Midway, British Columbia

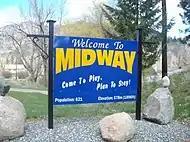
Midway's welcome sign

Midway features a grass airstrip known as Midway Aerodrome which is suitable for small planes. Hangars were added in 2005 to the airstrip. Plans exist for a paved runway, but the completion date is uncertain at this point.